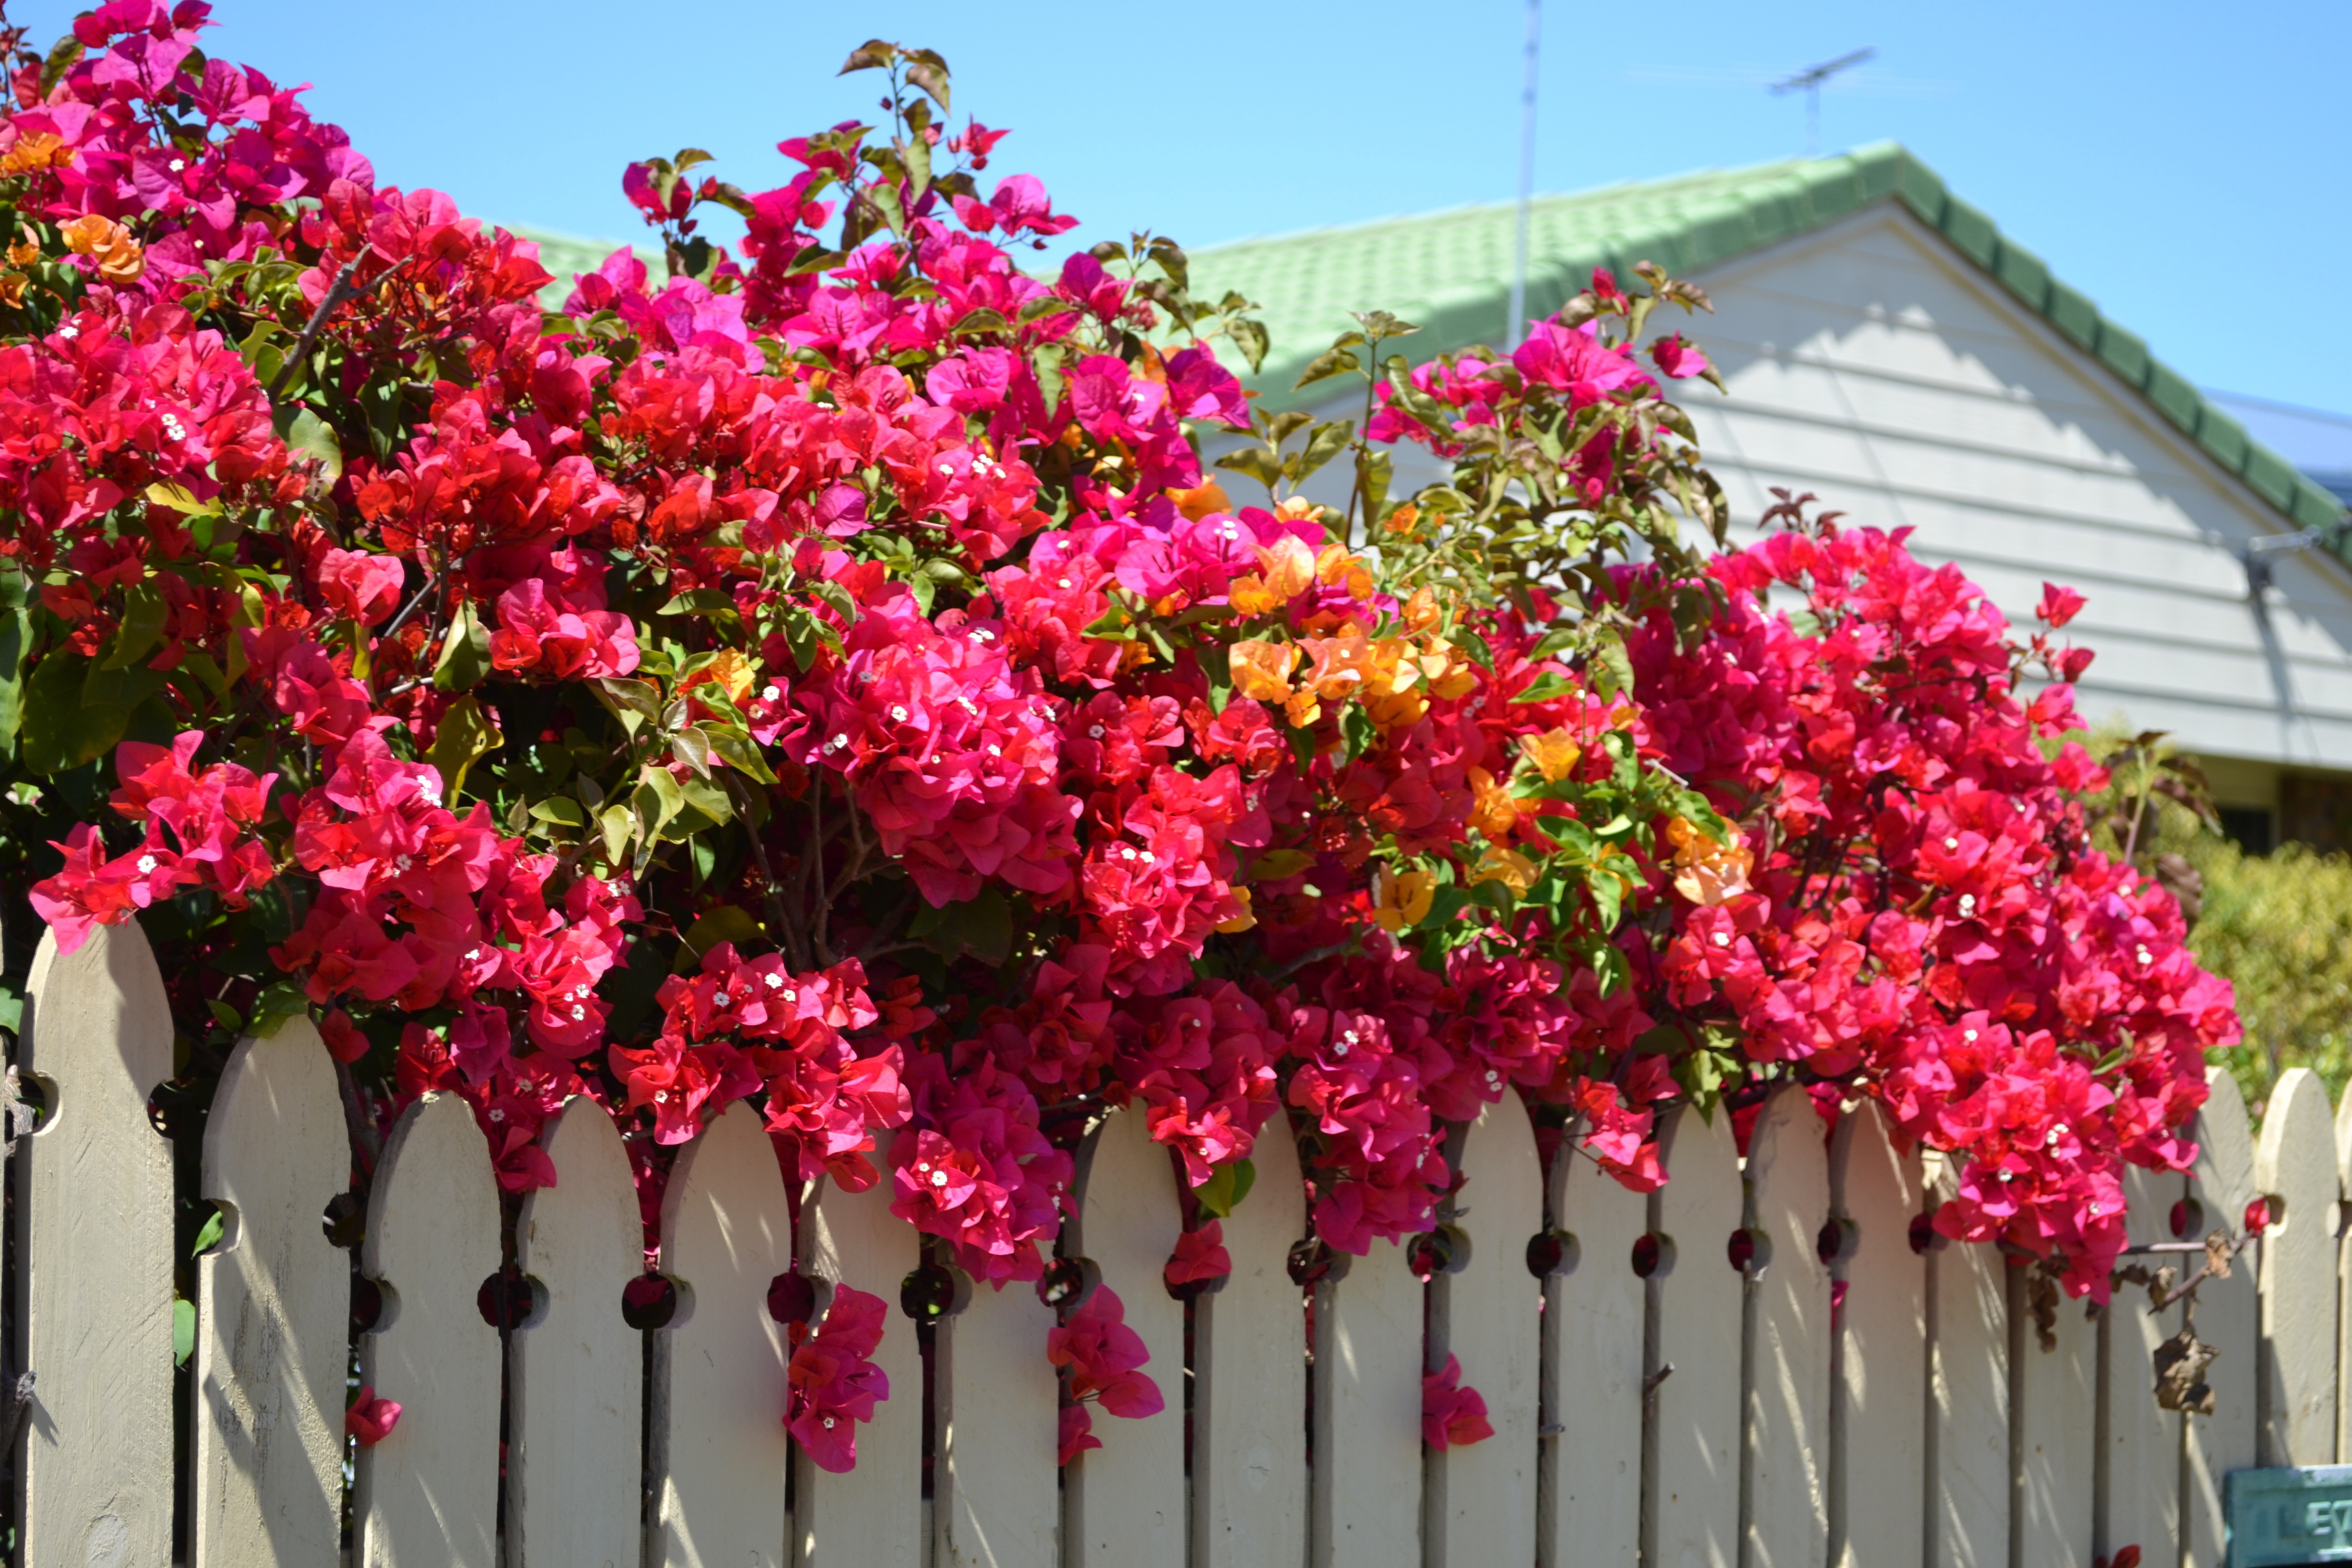
nature, blossom, plant, photography, flower, photo, spring, flora, flowers, australia, colour, shrub, digital, bougainvillea, floristry, brisbane, flowering plant, woody plant, land plant